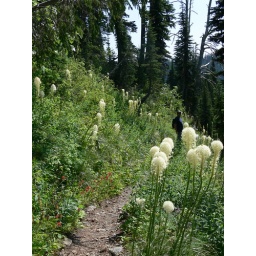
More bear grass by the trail